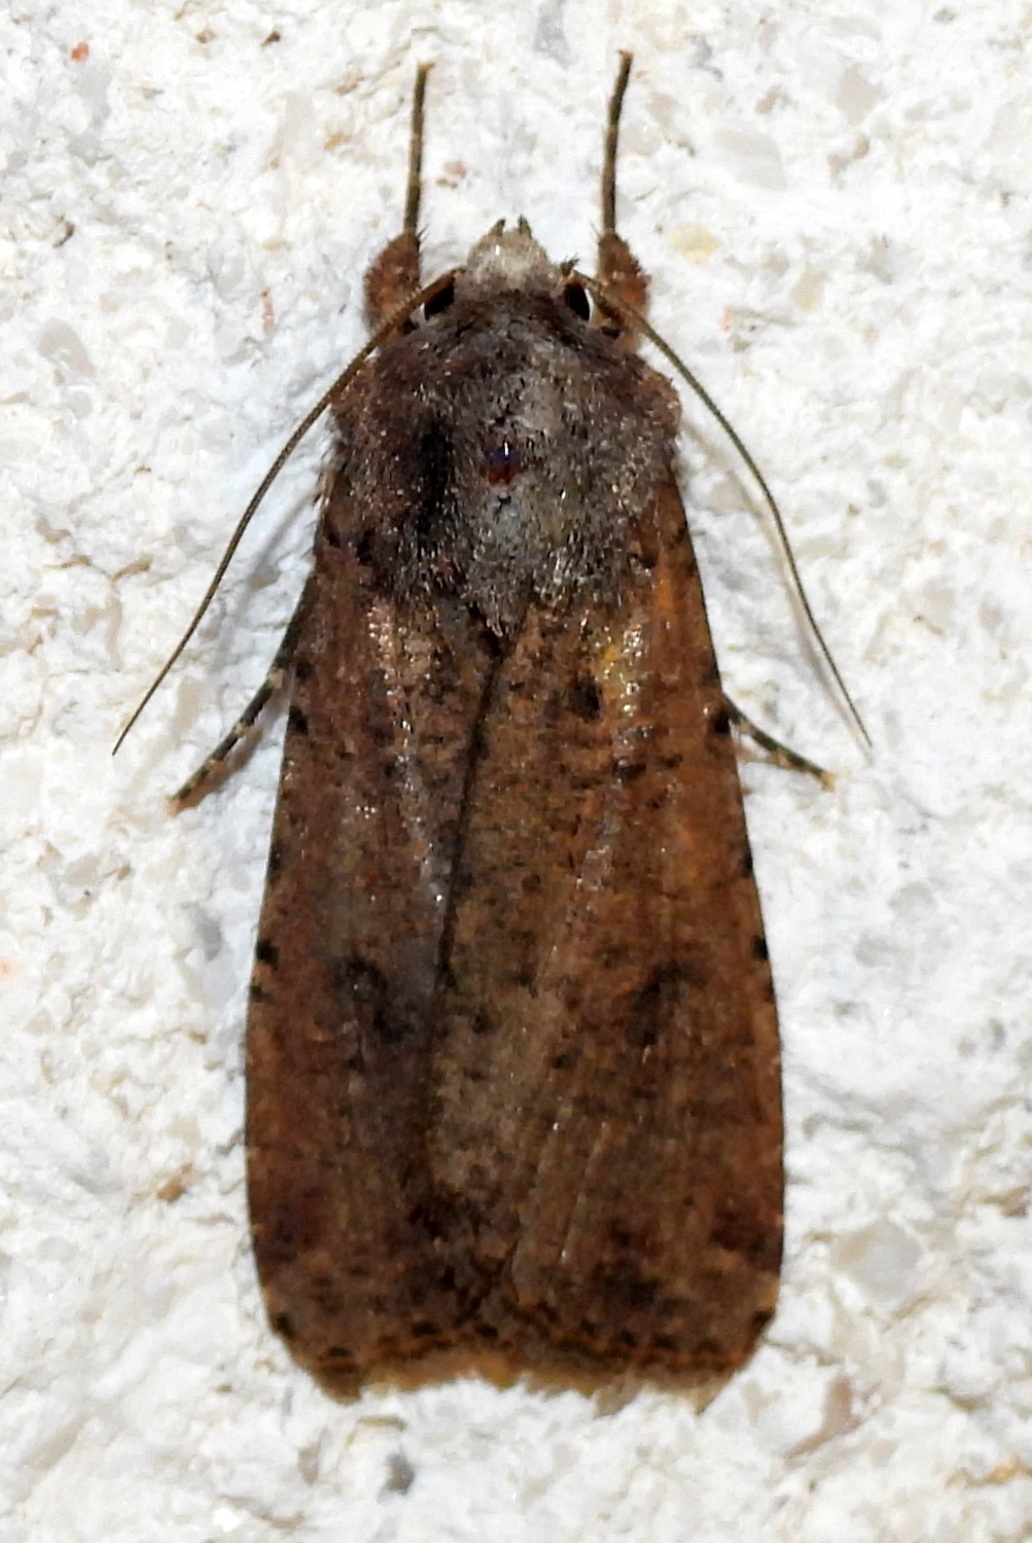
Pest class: cutworms